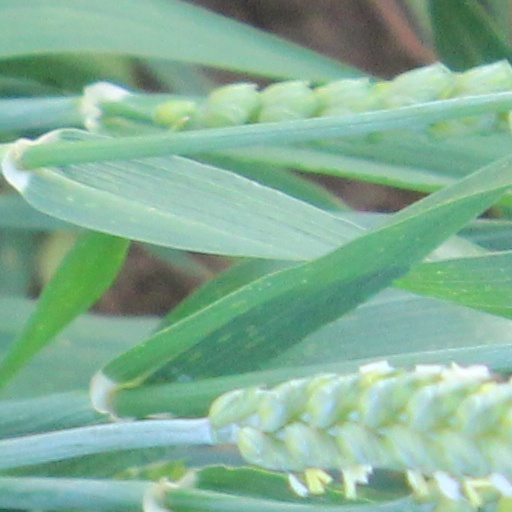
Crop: wheat